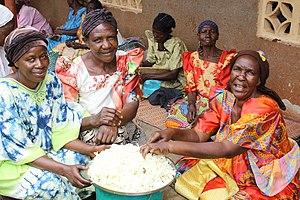
Le veuvage est l'état juridique et social de la personne dont l'époux ou l'épouse est décédé. Elle devient alors juridiquement veuf ou veuve. Elle perd ce statut — et les droits associés — lors d'un remariage ou d'une remise en couple.